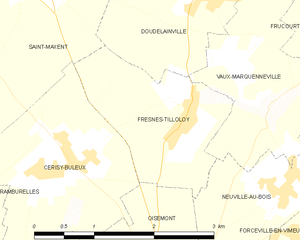
Carte des communes françaises Fresnes-Tilloloy